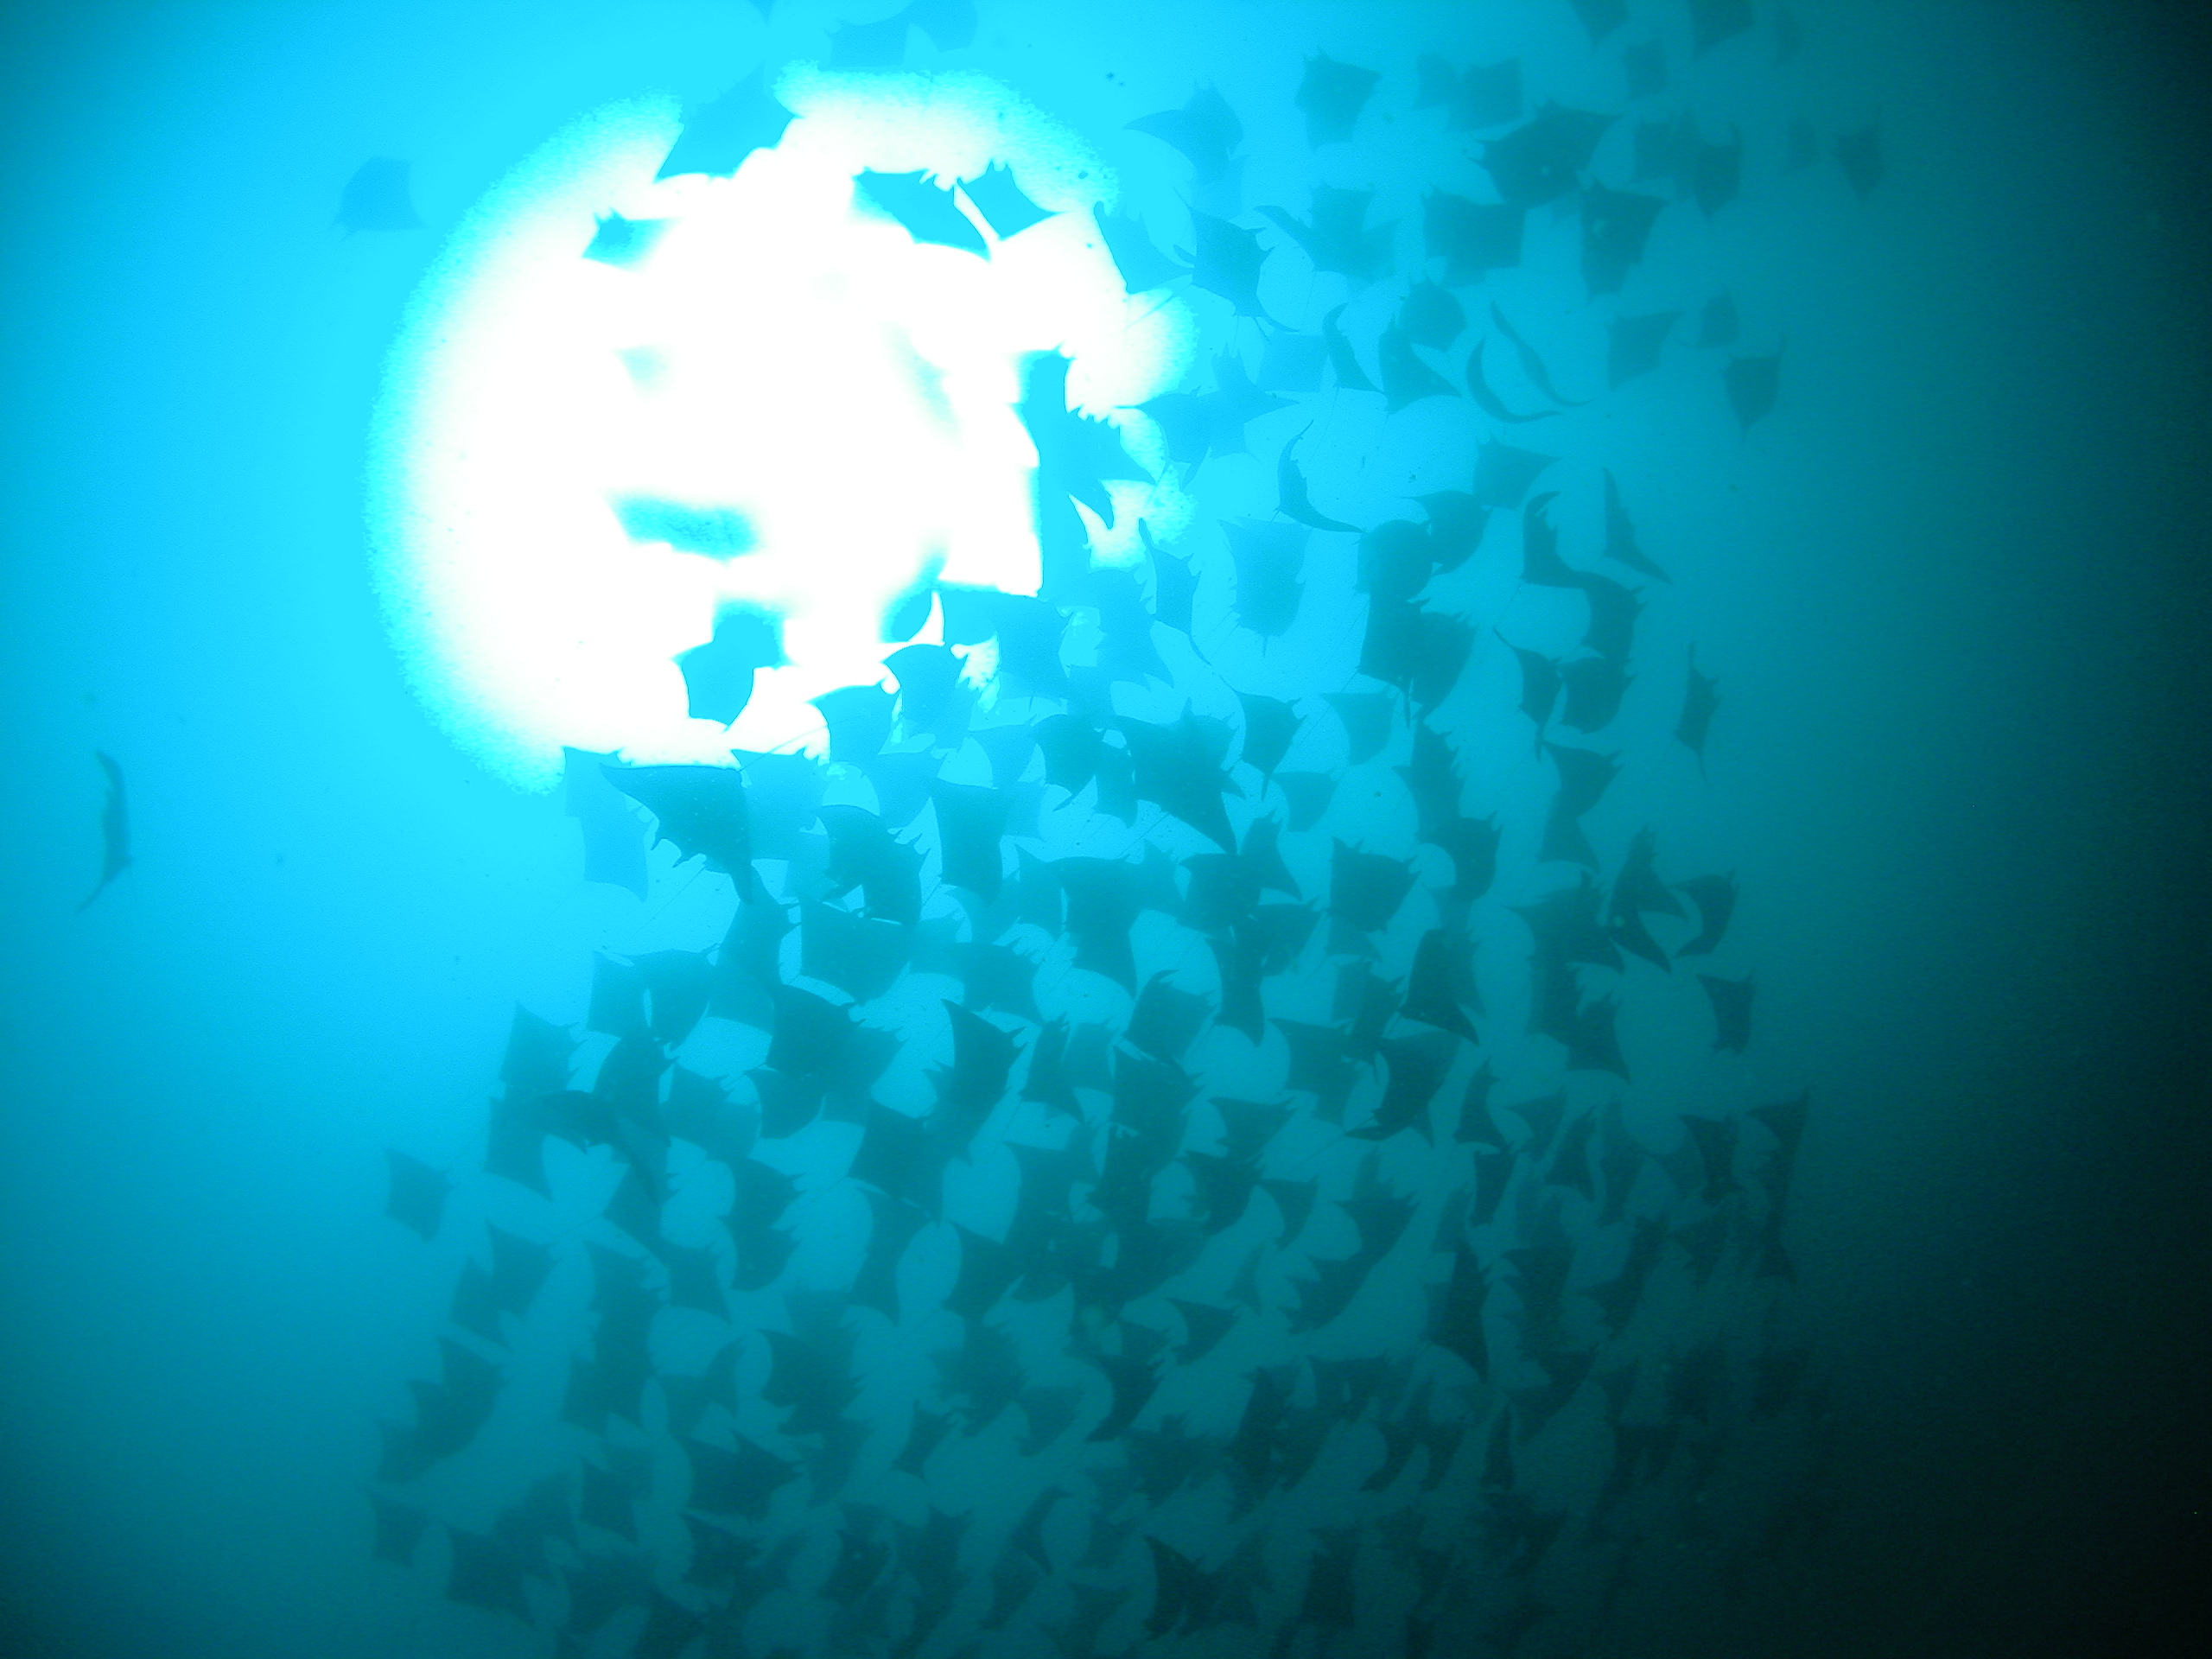
light, sunlight, diving, underwater, high, biology, blue, hires, hi, res, scuba, undersea, mobula, computer wallpaper